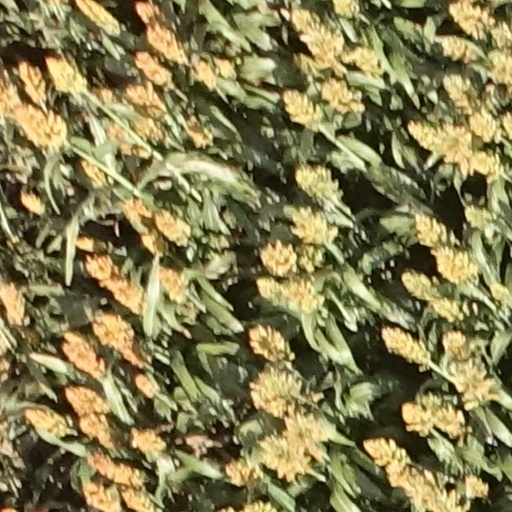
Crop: sorghum